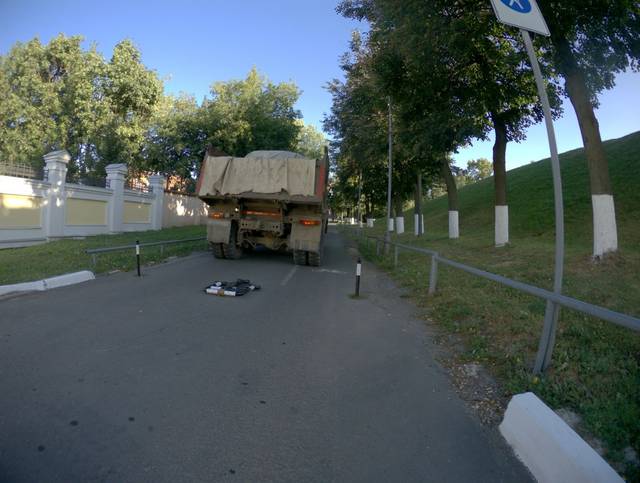
Region: Russia
Coordinates: 56.127, 40.398